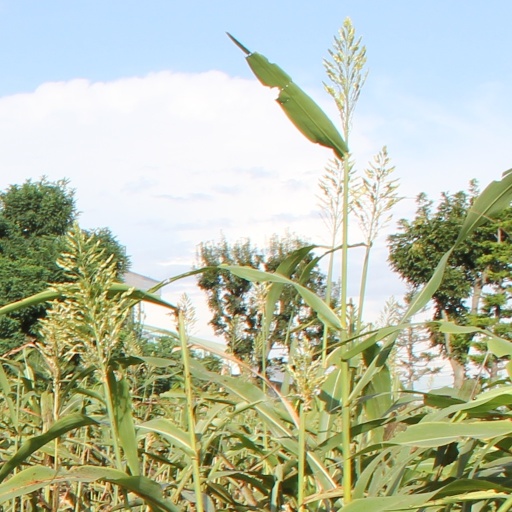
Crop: sorghum